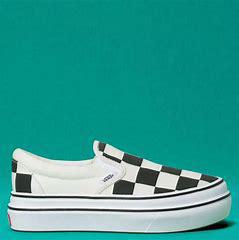
Brand: Vans
Model: Comfycush Slip On